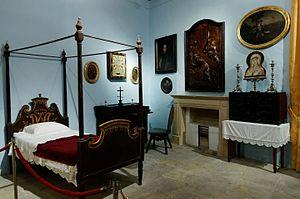
Chambre personnelle de l'inquisiteur, Palais de l'inquisiteur à Vittoriosa (Birgu), Malte.